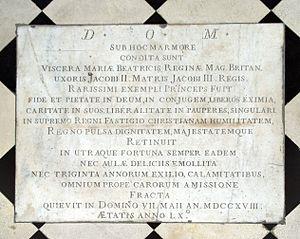
Ici sont conservées les viscères de Marie-Béatrice, reine de Grande-Bretagne, épouse de Jacques II.... Dallage de la Chapelle du Collège des Ecossais, Paris
Marie Béatrice Éléonore Anne Marguerite Isabelle d'Este, princesse de Modène, née le 5 octobre 1658 à Modène et morte le 7 mai 1718 à Saint Germain en Laye, est une reine consort d'Angleterre, d'Écosse et d'Irlande en tant que seconde épouse de Jacques II d'Angleterre.